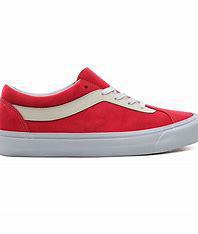
Brand: Vans
Model: Bold NI